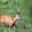
Label: deer